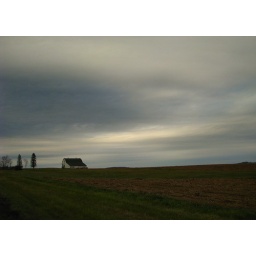
The sky looks foreboding as it surrounds this barn at the top of the hill in a meadow.